Herbert Britton Gwyn

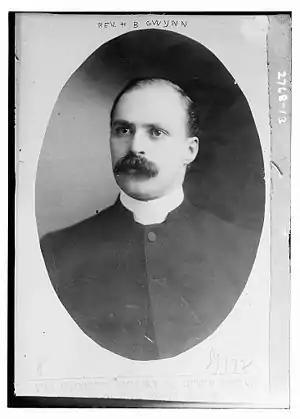
Herbert Britton Gwyn in 1913

The Reverend Herbert Britton Gwyn (May 5, 1873 – March 26, 1934) was the editor of The Churchman, the New York weekly representing the Low Church faction of the Protestant Episcopal Church.